Asako I & II

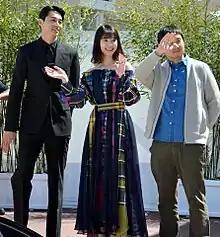
Higashide, Karata, and Hamaguchi at the 2018 Cannes Film Festival.

The film was screened at the 2018 Cannes Film Festival in competition on 14 May 2018. It was released in Japan on 1 September 2018, and in the United States by Grasshopper Film.